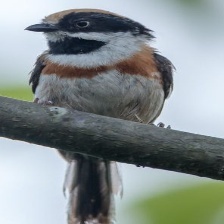
Species: BLACK THROATED BUSHTIT
Scientific name: AEGITHALOS CONCINNUS